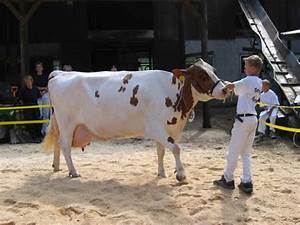
Label: mucca